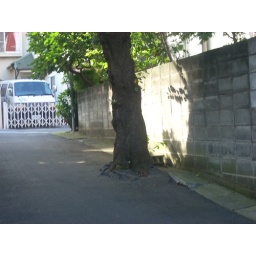
Found this tree on my way home in Yokohama. It's growing right out of the black top.